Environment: real
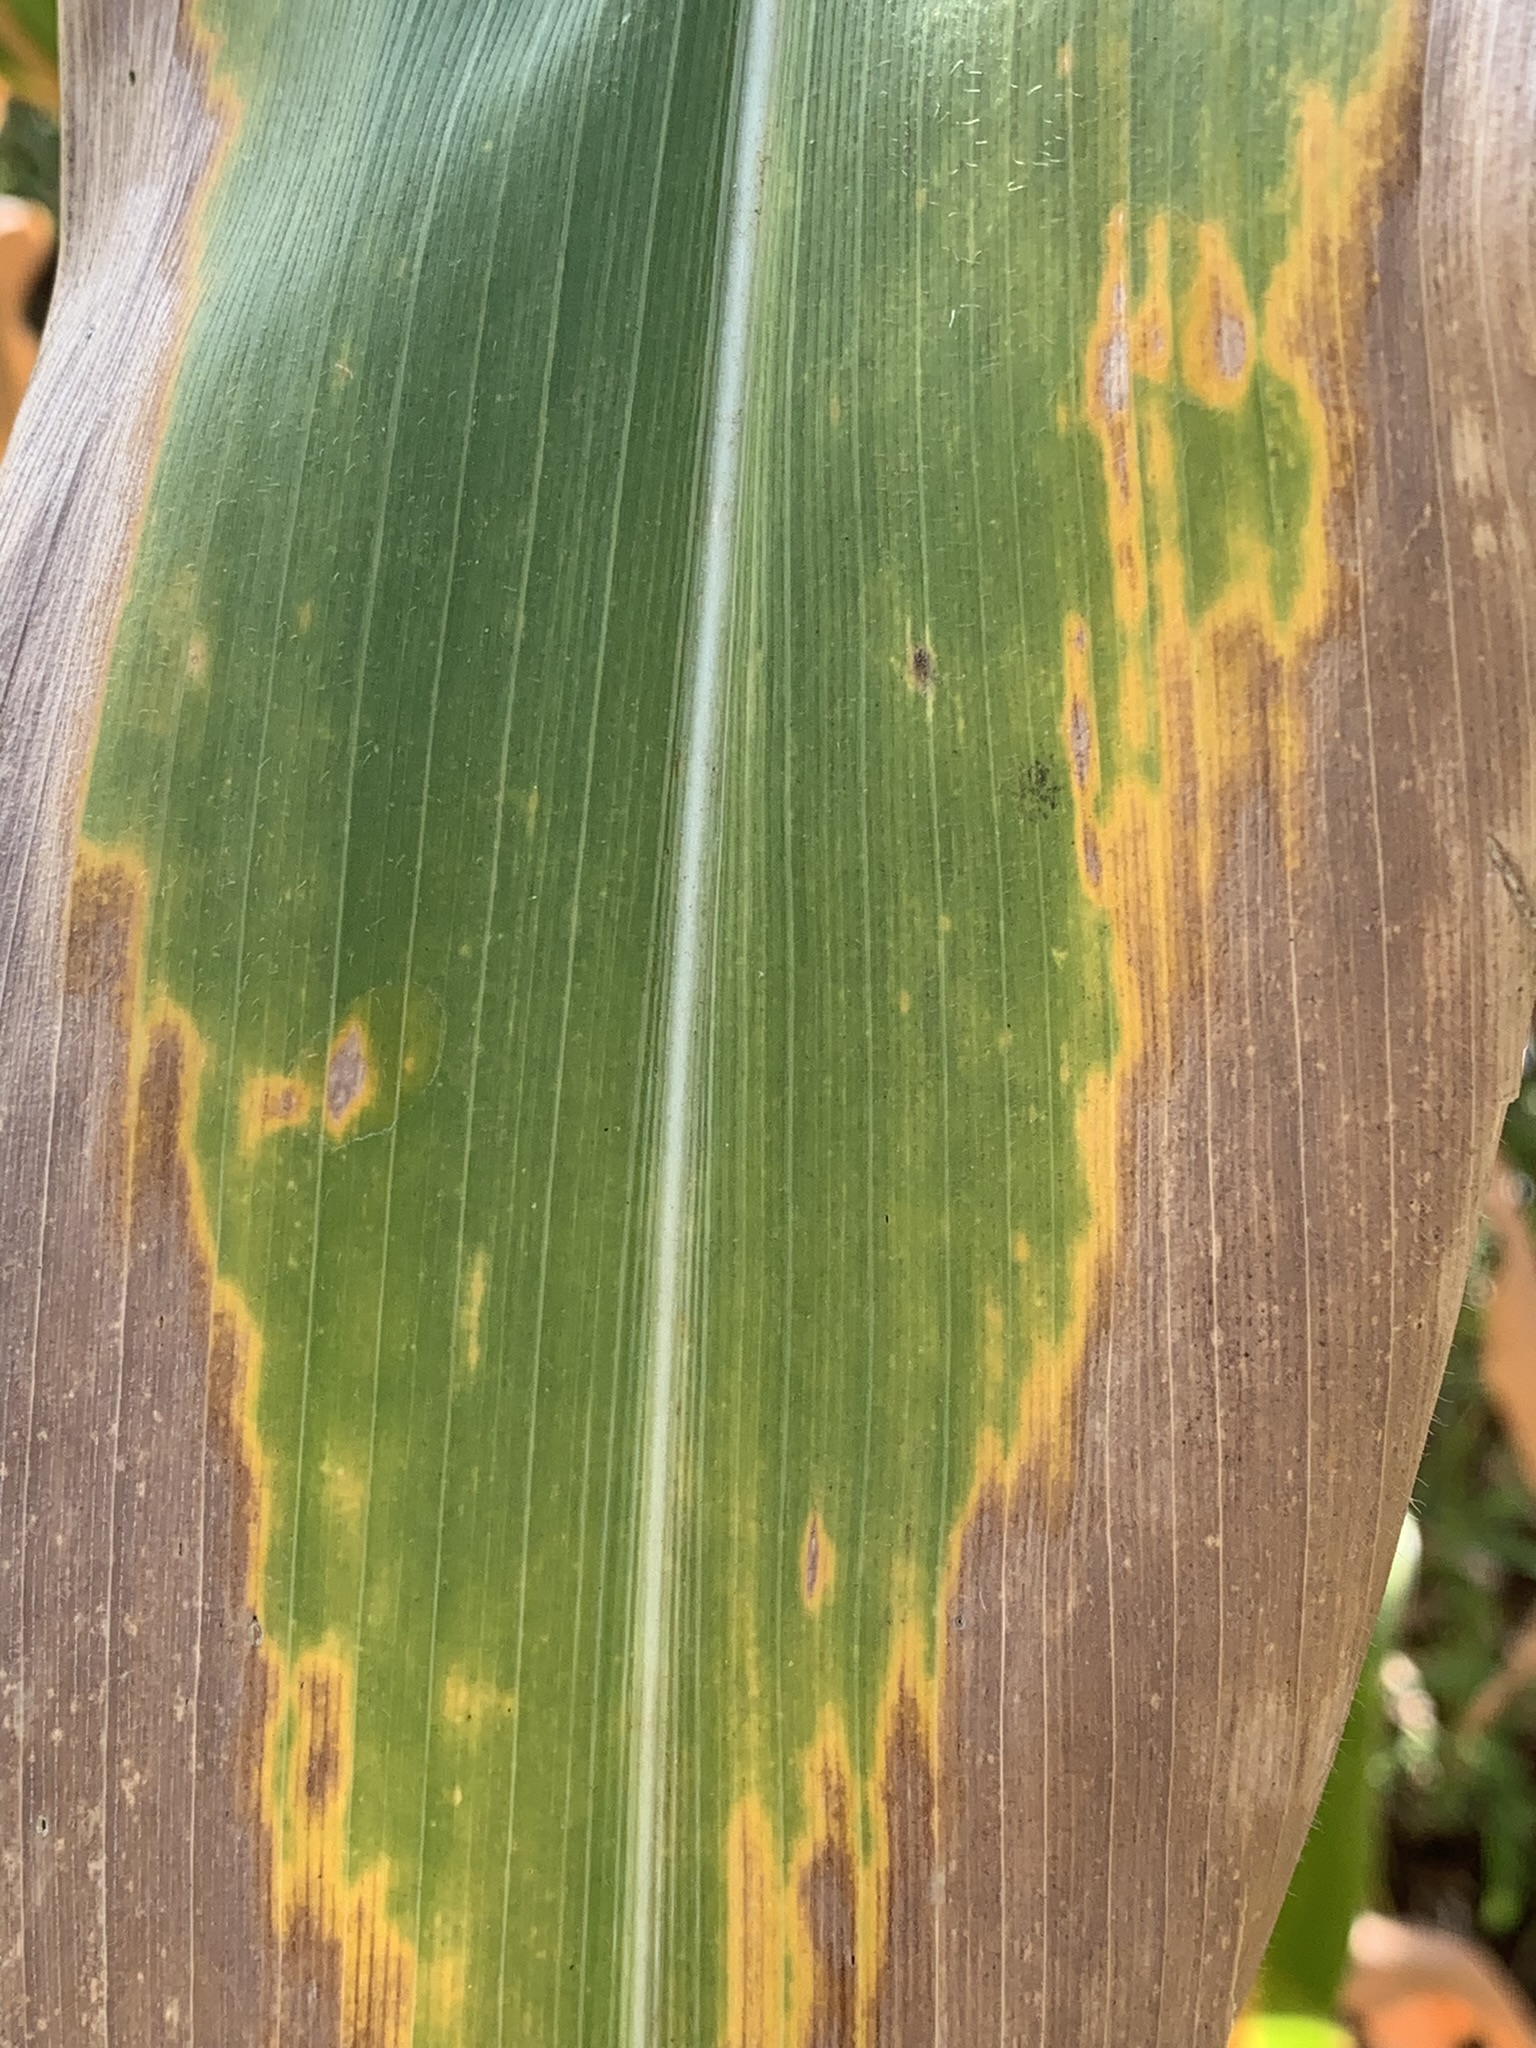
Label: lethal_necrosis